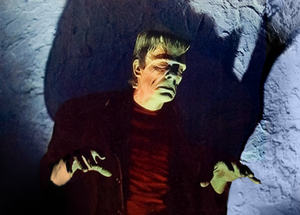
La Maison de Dracula est un film américain réalisé par Erle C. Kenton, sorti en 1945. Il s'agit de la suite du film La Maison de Frankenstein.